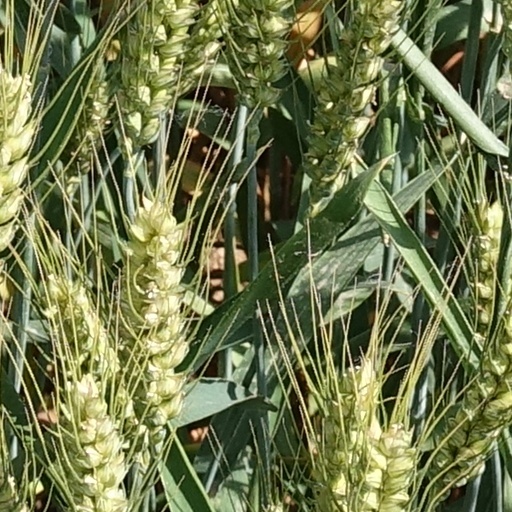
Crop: wheat